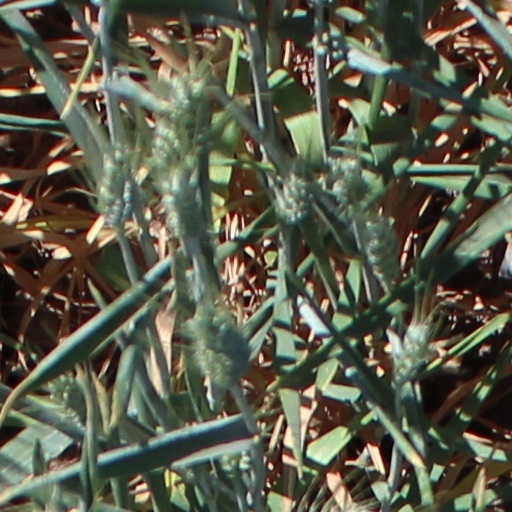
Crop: wheat